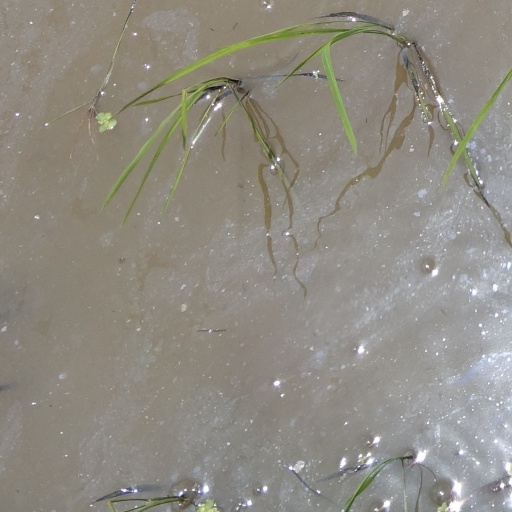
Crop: rice